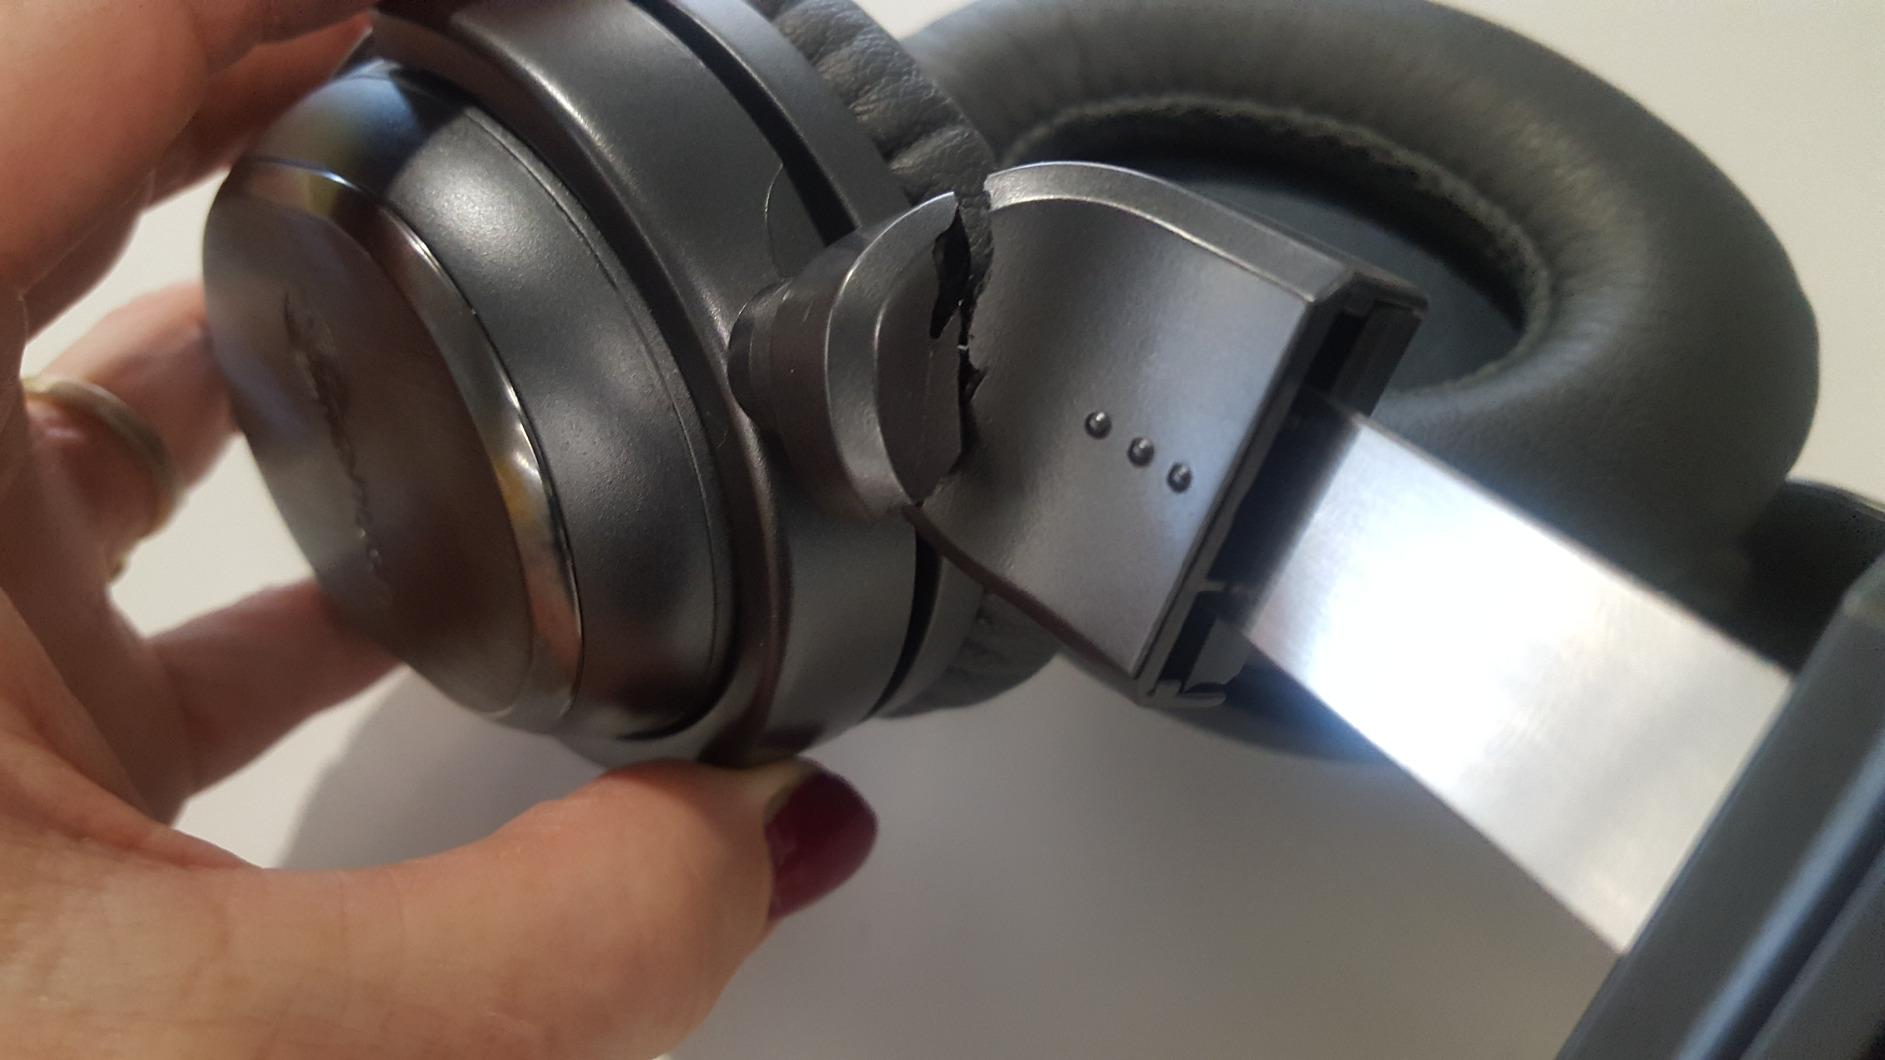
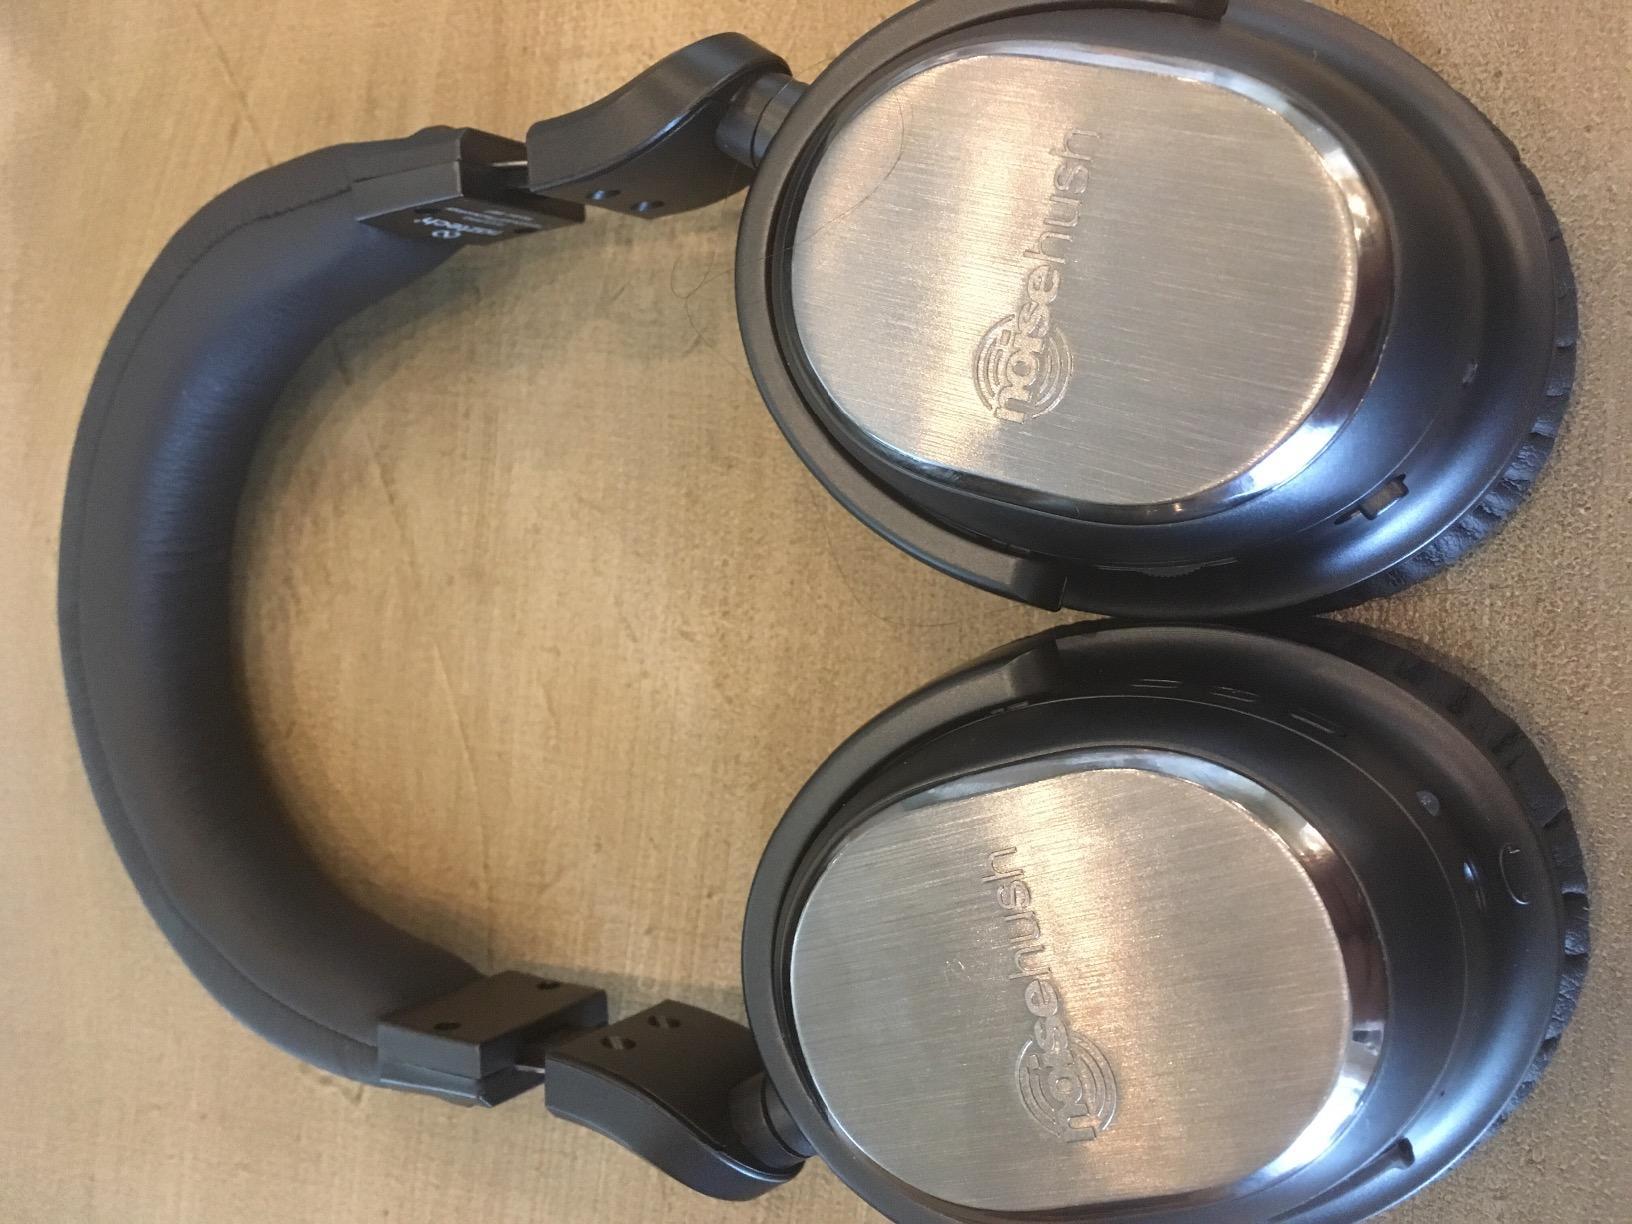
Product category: headphones
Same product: yes